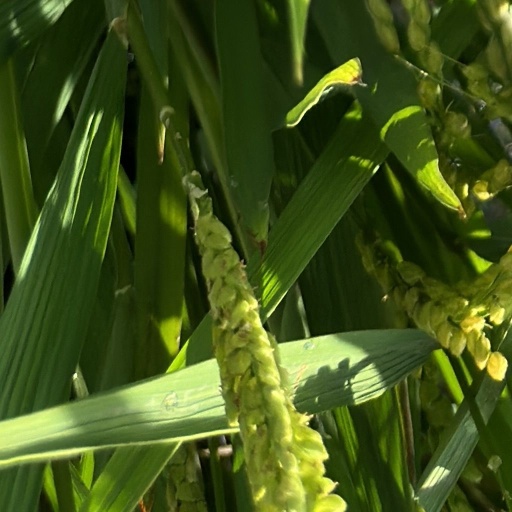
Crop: rice